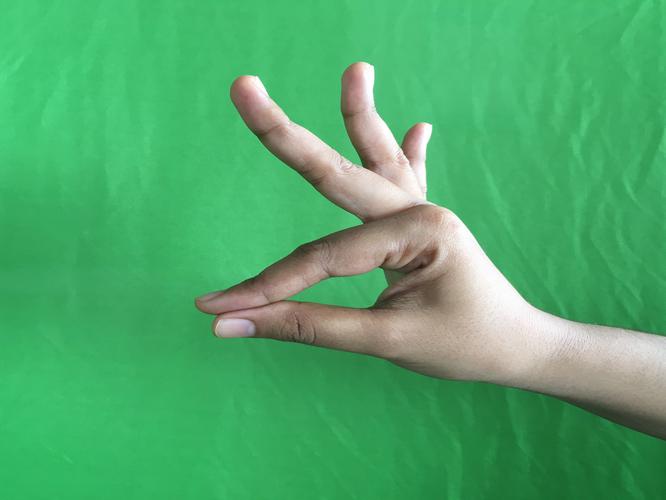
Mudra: Hamsasyam
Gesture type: single_hand